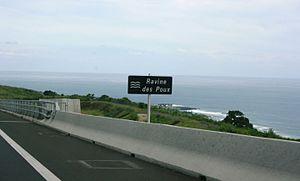
Panneau routier indiquant la ravine des Poux à Saint-Leu de La Réunion.
La Ravine des Poux est une ravine française de l'île de La Réunion, département d'outre-mer dans le sud-ouest de l'océan Indien. Intermittent, le cours d'eau auquel elle sert de lit coule d'est en ouest sur le territoire communal de Saint-Leu avant de se jeter dans la baie de Saint-Leu. Ce faisant, la ravine franchit le centre-ville de la commune.